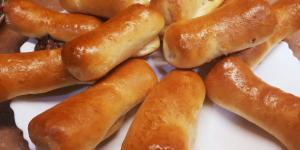
bollicaos caseros paso a paso